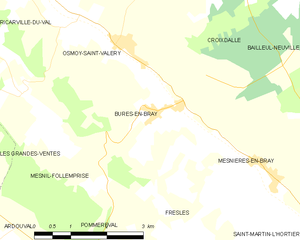
Carte des communes françaises Bures-en-Bray
Bures-en-Bray est une commune française située dans le département de la Seine-Maritime en région Normandie.